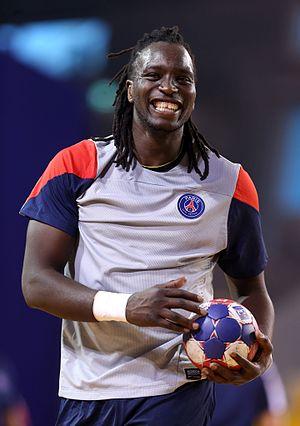
Ibrahima Diaw lors d'un entrainement du PSG Handball lors d'un stage à l'Academy ASPIRE à Doha au Qatar le 03 août 2013
Ibrahima Diaw, né le 28 novembre 1979 à Poissy, est un handballeur Franco-Sénégalais.